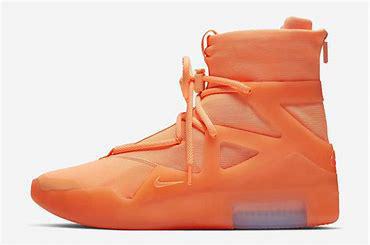
Brand: Nike
Model: Fear of God